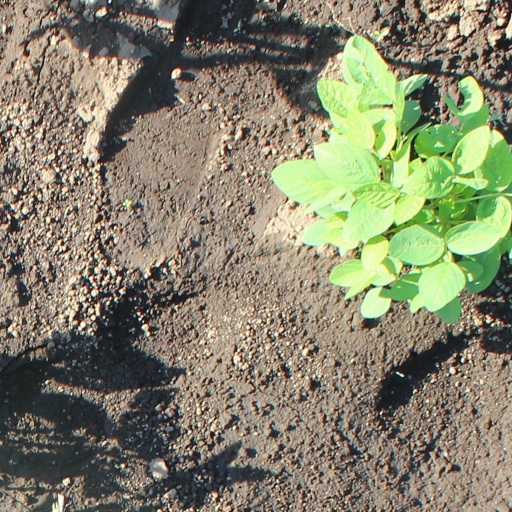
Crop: soybean